John Campbell (footballer, born 1850s)

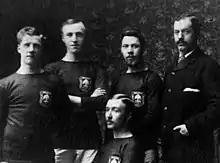
Campbell (standing 2nd left) with other members of the Glasgow select team in 1880

John Campbell was a Scottish footballer who played for South Western and Scotland. He also played for and was match secretary of Rangers.